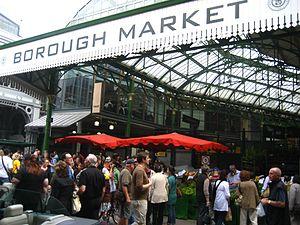
Borough Market est un marché de gros et de détail agro-alimentaire de Southwark, district situé dans le sud-est de Londres, Angleterre. C'est un des plus grands marchés alimentaires dans le monde, et un des plus anciens. Il est considéré par beaucoup comme le marché de plus grande qualité au Royaume-Uni, proposant une grande variété d'aliments provenant du monde entier.